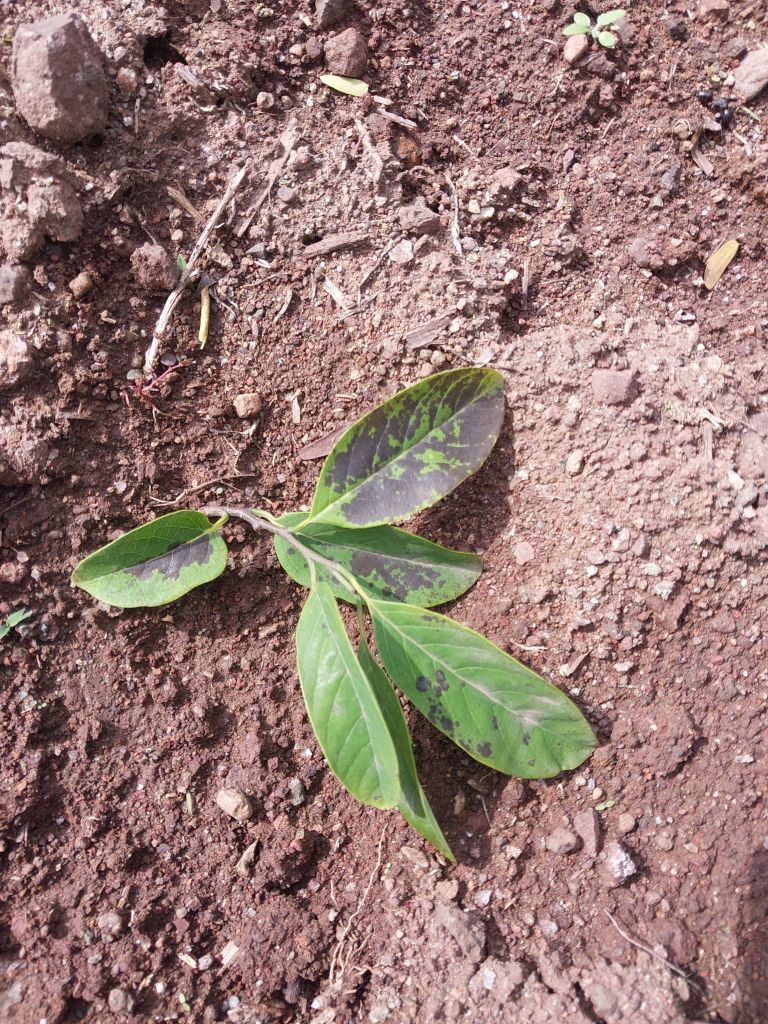
Disease label: Leaf spot on Leaves